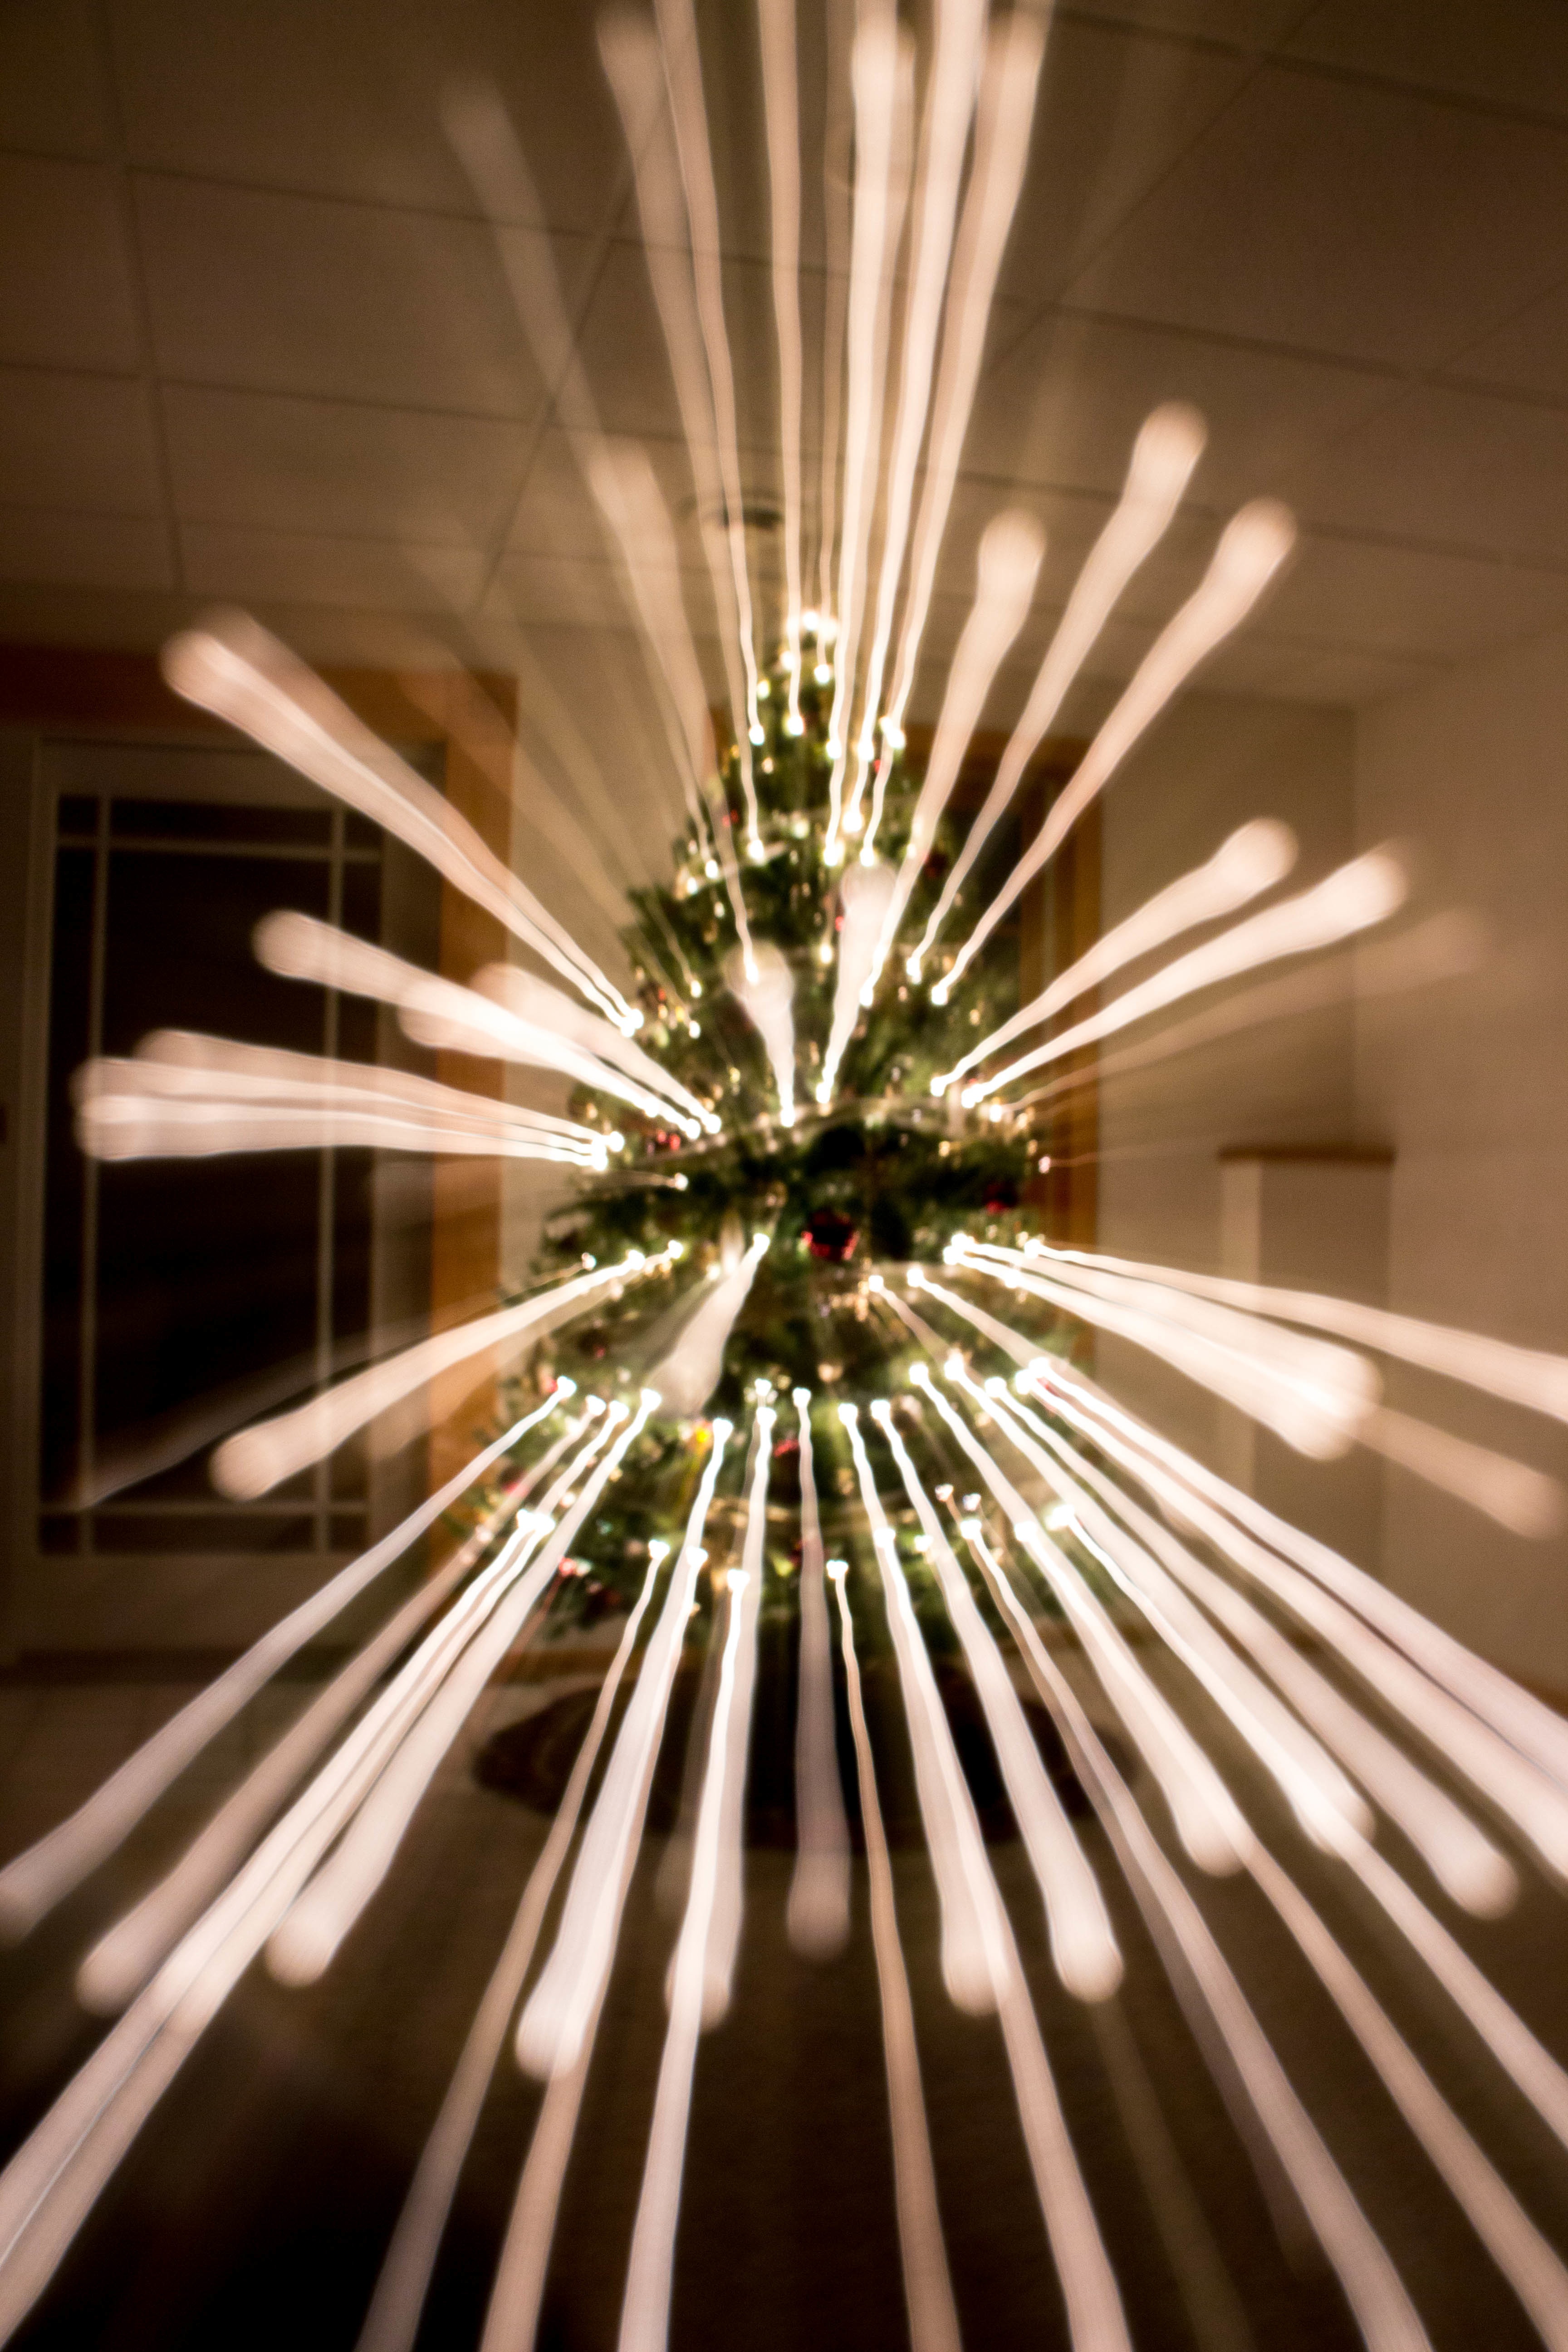
light, lighting, design, symmetry